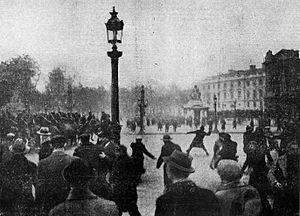
Légende
La Gendarmerie mobile est une subdivision d'arme de la Gendarmerie nationale française spécialisée dans le maintien ou le rétablissement de l'ordre. Dans ses missions quotidiennes, elle participe à la sécurité publique générale aux côtés de la gendarmerie départementale.
Georges Albert Maurice Victor Bataille, né le 10 septembre 1897 à Billom, mort le 9 juillet 1962 à Paris, est un bibliothécaire et écrivain français.
L'Action française est une école de pensée et un mouvement politique nationaliste et royaliste d'extrême droite, soutien de la maison d'Orléans, qui s’est principalement développé dans la première moitié du XXᵉ siècle en France.
Pris au sens large, le maintien de l'ordre public est l'ensemble des comportements et des actions visant à maintenir une paix civile.
L’antipartisme politique, est le refus de l'existence de parti politique au sein d'un système démocratique.
La date du 6 février 1934 fait référence à une manifestation antiparlementaire organisée à Paris devant la Chambre des députés par des groupes de droite, des associations d'anciens combattants et des ligues d’extrême droite pour protester contre le limogeage du préfet de police Jean Chiappe à la suite de l'affaire Stavisky.
Unité de force mobile est un terme désignant indifféremment une compagnie républicaine de sécurité de la Police nationale ou un escadron de gendarmerie mobile de la Gendarmerie nationale.
La gendarmerie mobile est une subdivision d'arme de la Gendarmerie nationale française spécialisée dans le maintien ou le rétablissement de l'ordre. Dans ses missions quotidiennes, elle participe à la sécurité publique générale aux côtés de la gendarmerie départementale. Enfin, elle effectue un certain nombre de missions militaires, tant sur le territoire national qu'en opérations extérieures au sein des forces armées françaises.